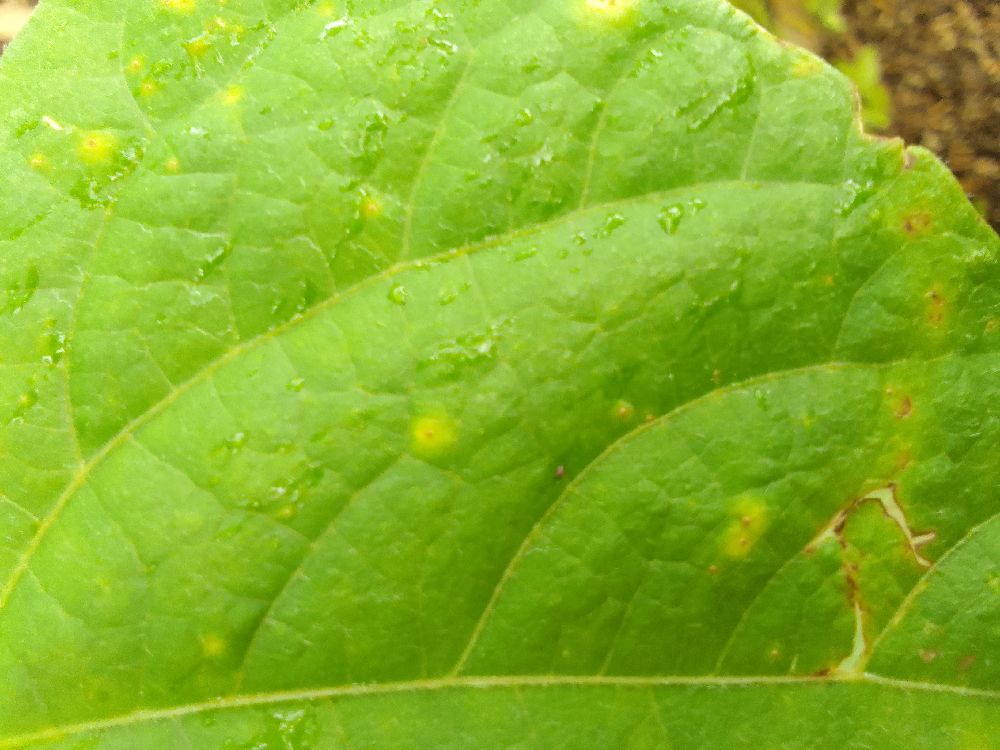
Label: rust